Fort Sumner Railroad Bridge

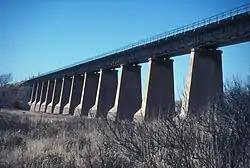

The Fort Sumner Railroad Bridge, over the Pecos River west of Fort Sumner, New Mexico, was built in 1905. It was listed on the National Register of Historic Places in 1979.